History of Swindon

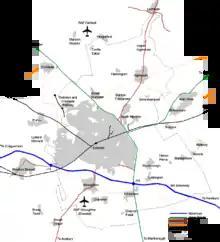
Transport routes in the Swindon area (2006)

Following boundary changes in 1974, the Borough of Swindon merged with the adjacent Highworth Rural District to become the Borough of Thamesdown. The new authority oversaw the construction of the Brunel shopping centre in the same year and the 1976 opening of the Oasis leisure centre. The David Murray John Tower, a landmark dominating the town's skyline, was built as part of the shopping centre construction and is named after the Town Clerk who championed the boundary changes and ultimately Swindon's regeneration.